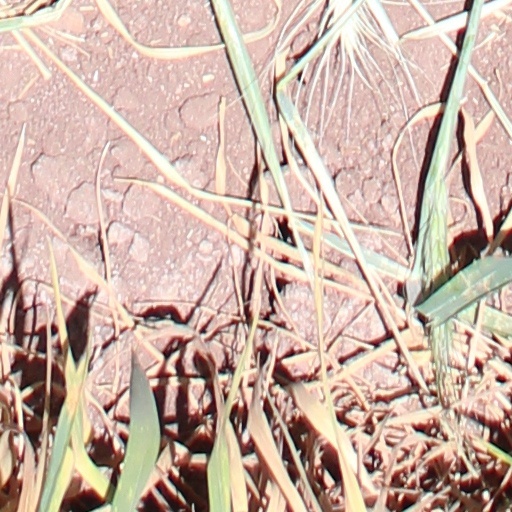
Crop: wheat